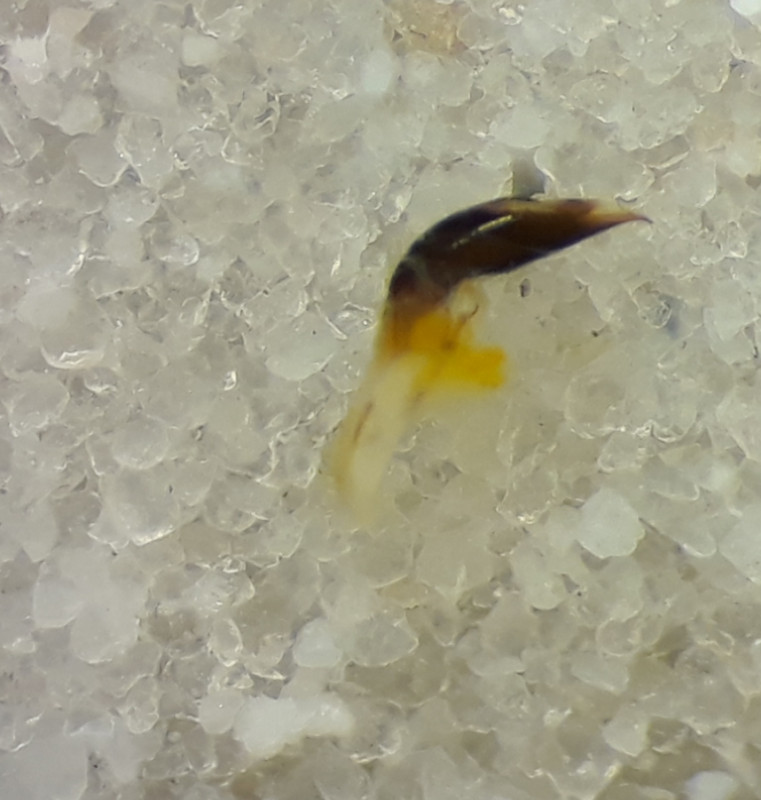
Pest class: cereal_leaf_beetle